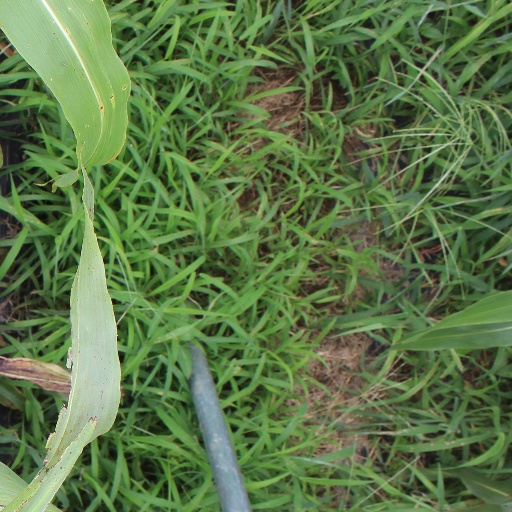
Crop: sorghum